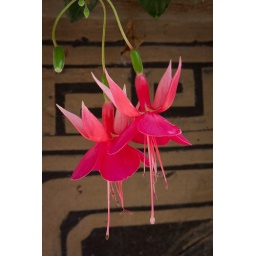
Hanging over a ornate pot a couple hot pink fuschia flowers absorb the midday sun.